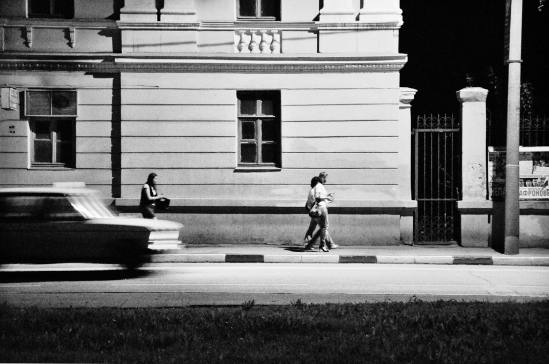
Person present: Yes